Edward W. Serrell

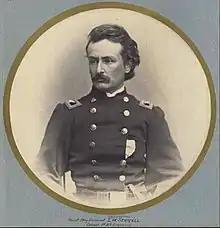

Edward Wellman Serrell (November 5, 1826 – April 25, 1906) was an American civil engineer during the mid 19th century. In 1861, during the American Civil War he helped raise a regiment of engineers from New York state, the 1st New York Volunteer Engineer Regiment for the Union Army, and was appointed colonel of the regiment. Later he was brevetted brigadier general. One of his more notable achievements during the war was his work on the "Marsh Battery" during the Second Battle of Charleston Harbor.